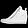
Label: Sneaker